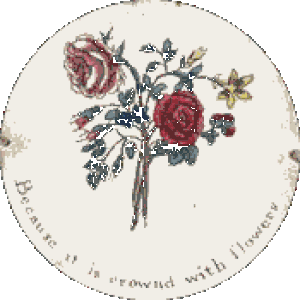
Le thaumatrope est un jouet optique qui exploite le phénomène de la persistance rétinienne.